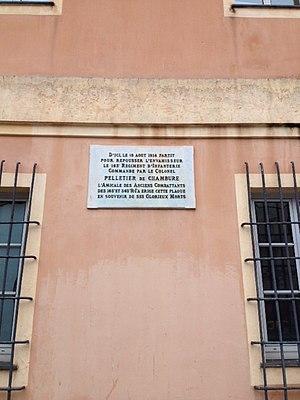
Plaque apposée sur la façade du Palais Rusca à Nice commémorant le départ de Nice du 163èmeRI en 1914.
Le 163ᵉ régiment d'infanterie est un régiment d'infanterie de l'Armée de terre française créé sous la Révolution à partir de la 163ᵉ demi-brigade de première formation.